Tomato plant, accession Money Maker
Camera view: bottom (45 deg); turntable rotation: 120 degrees
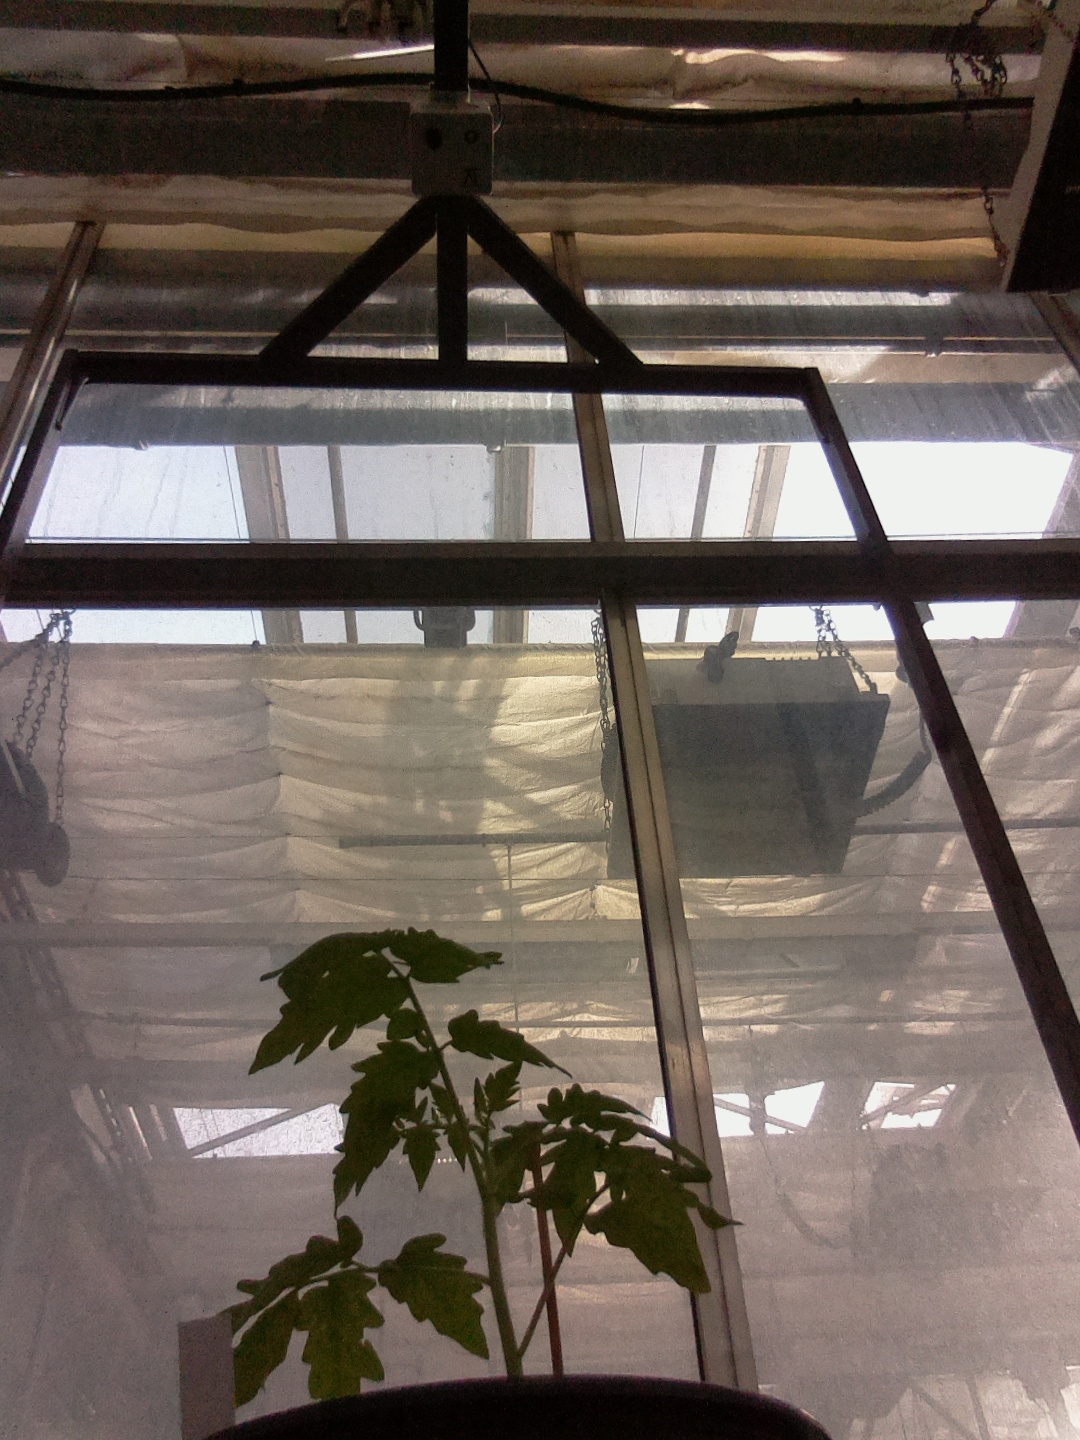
BBCH growth stage 13: 6 of true leaves visible